Cape Canaveral Launch Complex 34

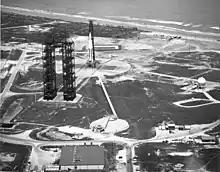
LC-34 with Saturn I rocket SA-4 on 28 March 1963

Launch Complex 34 (LC-34) is a deactivated launch site on Cape Canaveral Space Force Station, Florida. LC-34 and its companion LC-37 to the north were used by NASA from 1961 through 1968 to launch Saturn I and IB rockets as part of the Apollo program. It was the site of the Apollo 1 fire, which claimed the lives of astronauts Gus Grissom, Ed White, and Roger Chaffee on January 27, 1967. The first crewed Apollo launch — Apollo 7 on October 11, 1968 — was the most recent time LC-34 was used.